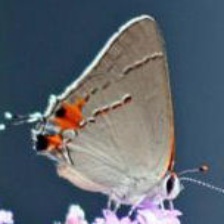
Species: PURPLE HAIRSTREAK